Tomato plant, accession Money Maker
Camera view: bottom (45 deg); turntable rotation: 240 degrees
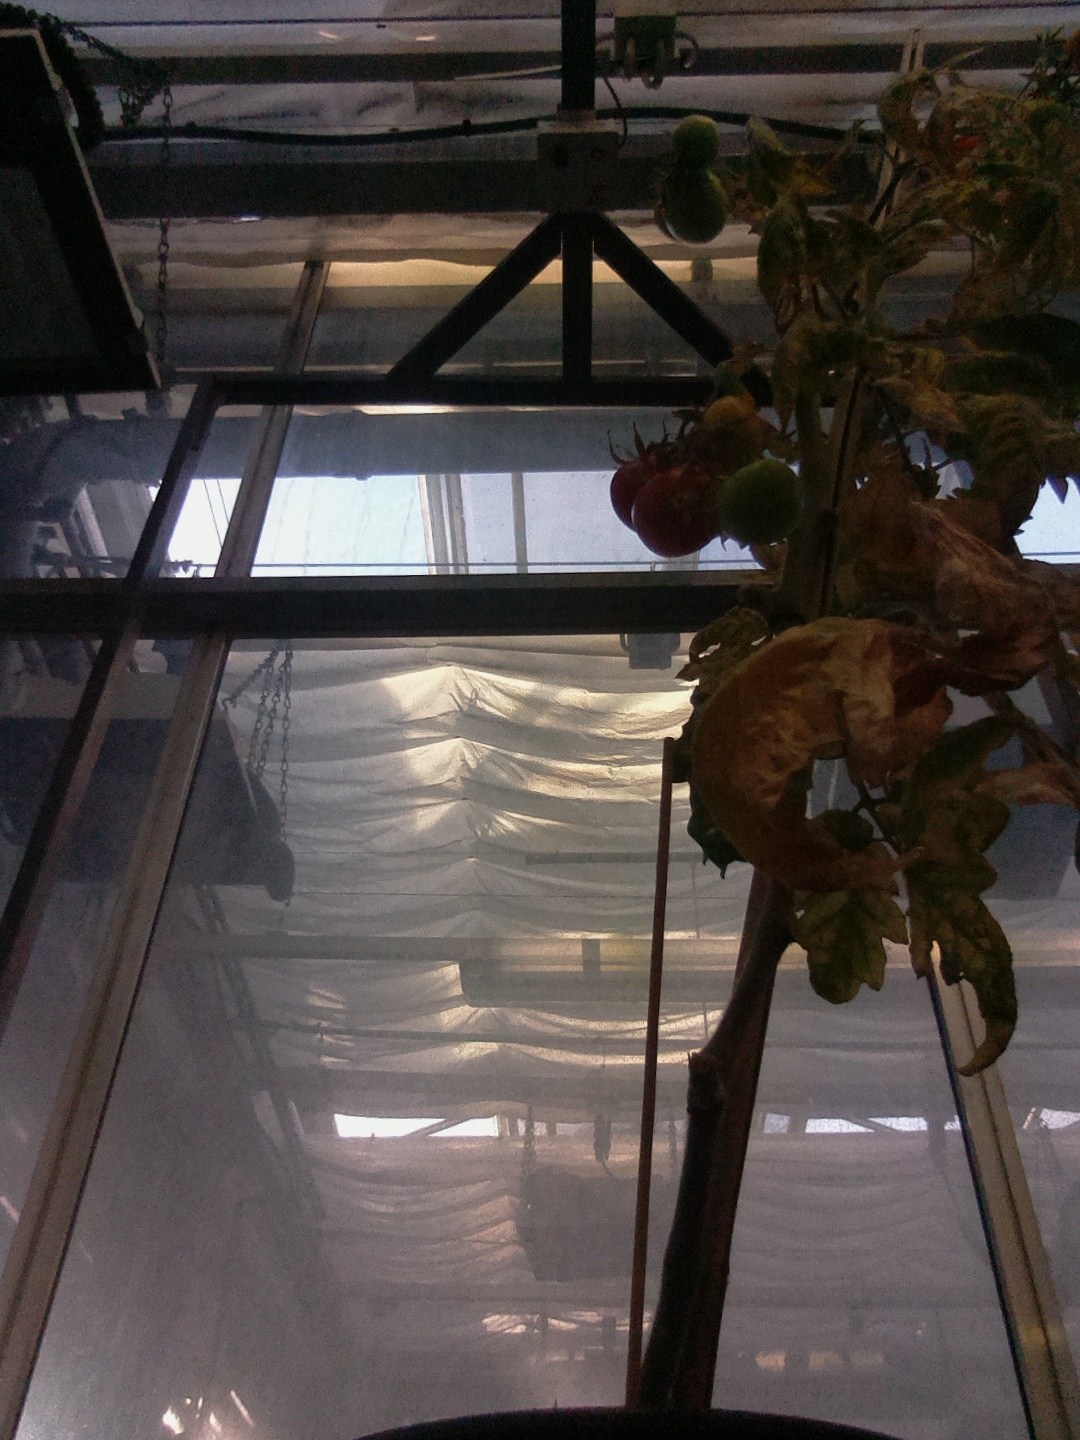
BBCH growth stage 85: 50%-60% of fruits show typical fully ripe color